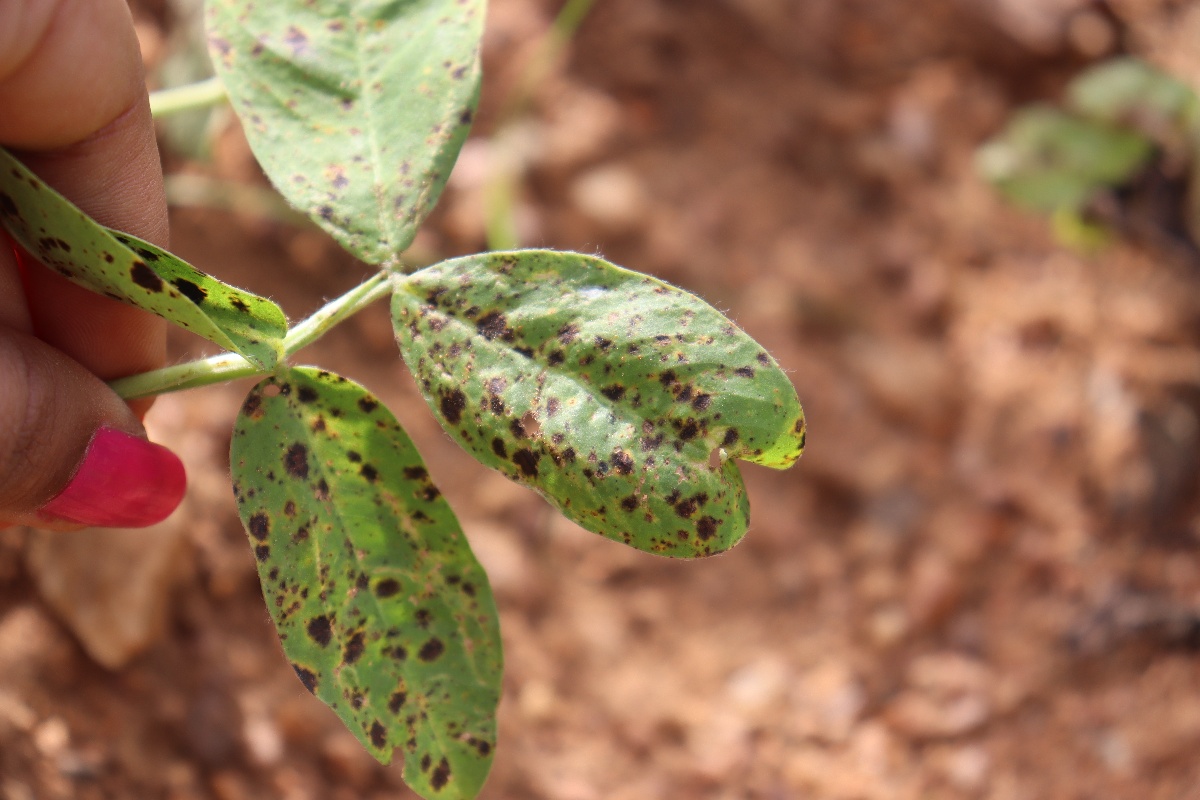
Label: late leaf spot